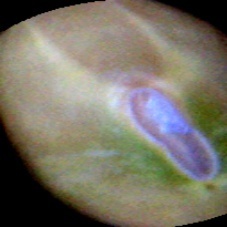
Label: Immature